Fifth All–Russian Congress of Soviets

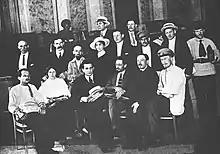
Delegates from the Bolshevik faction

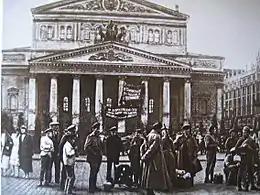
Congress delegates in front of the Bolshoi Theater

At about 18:00 on July 6, 1918, the Left Socialist Revolutionary faction was arrested in connection with the events known as the Uprising of the Left Socialist Revolutionaries. Together with the Socialist Revolutionaries, representatives of parties other than the Bolsheviks were also arrested. The third and fourth sessions of the Congress were already held under the absolute domination of the Bolsheviks.